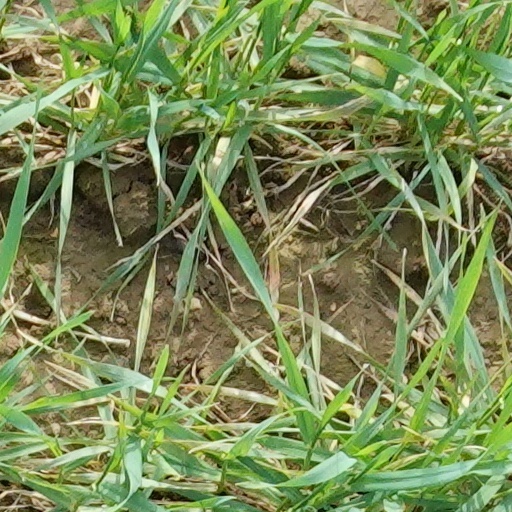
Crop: wheat